St. Margaret's Co-educational English Secondary and Primary School

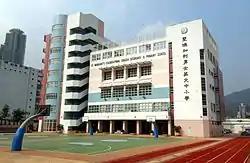
Exterior of the school

St. Margaret's Co-educational English Secondary and Primary School is a co-educational secondary and primary school in Hong Kong near the Nam Cheong MTR station. It was established in 1965 by the St. Margaret's Educational Organization, a Catholic religious-teaching educational organization.